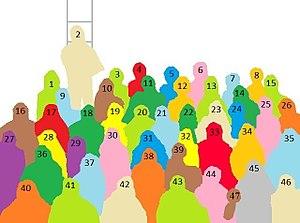
La Photo du siècle est une photographie prise par Jean-Marie Périer en 1966 au Studio Mac Mahon pour le magazine Salut les copains, regroupant de nombreuses vedettes yéyé de l'époque. Cette appellation donnée par les médias français au début des années 2000, fut particulièrement reprise en avril 2016 par ces derniers lors de la célébration des cinquante ans de la prise de vue.